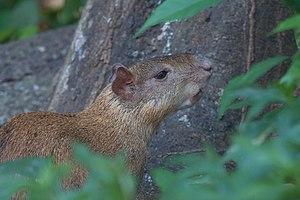
L'Agouti de l'île de Coiba est une espèce de rongeurs de la famille des Dasyproctidae. C'est un agouti qui ne vit que sur l'Île Coiba, il est donc endémique de Panama où c'est une espèce vulnérable d'après l'Union internationale pour la conservation de la nature.